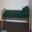
Label: bed